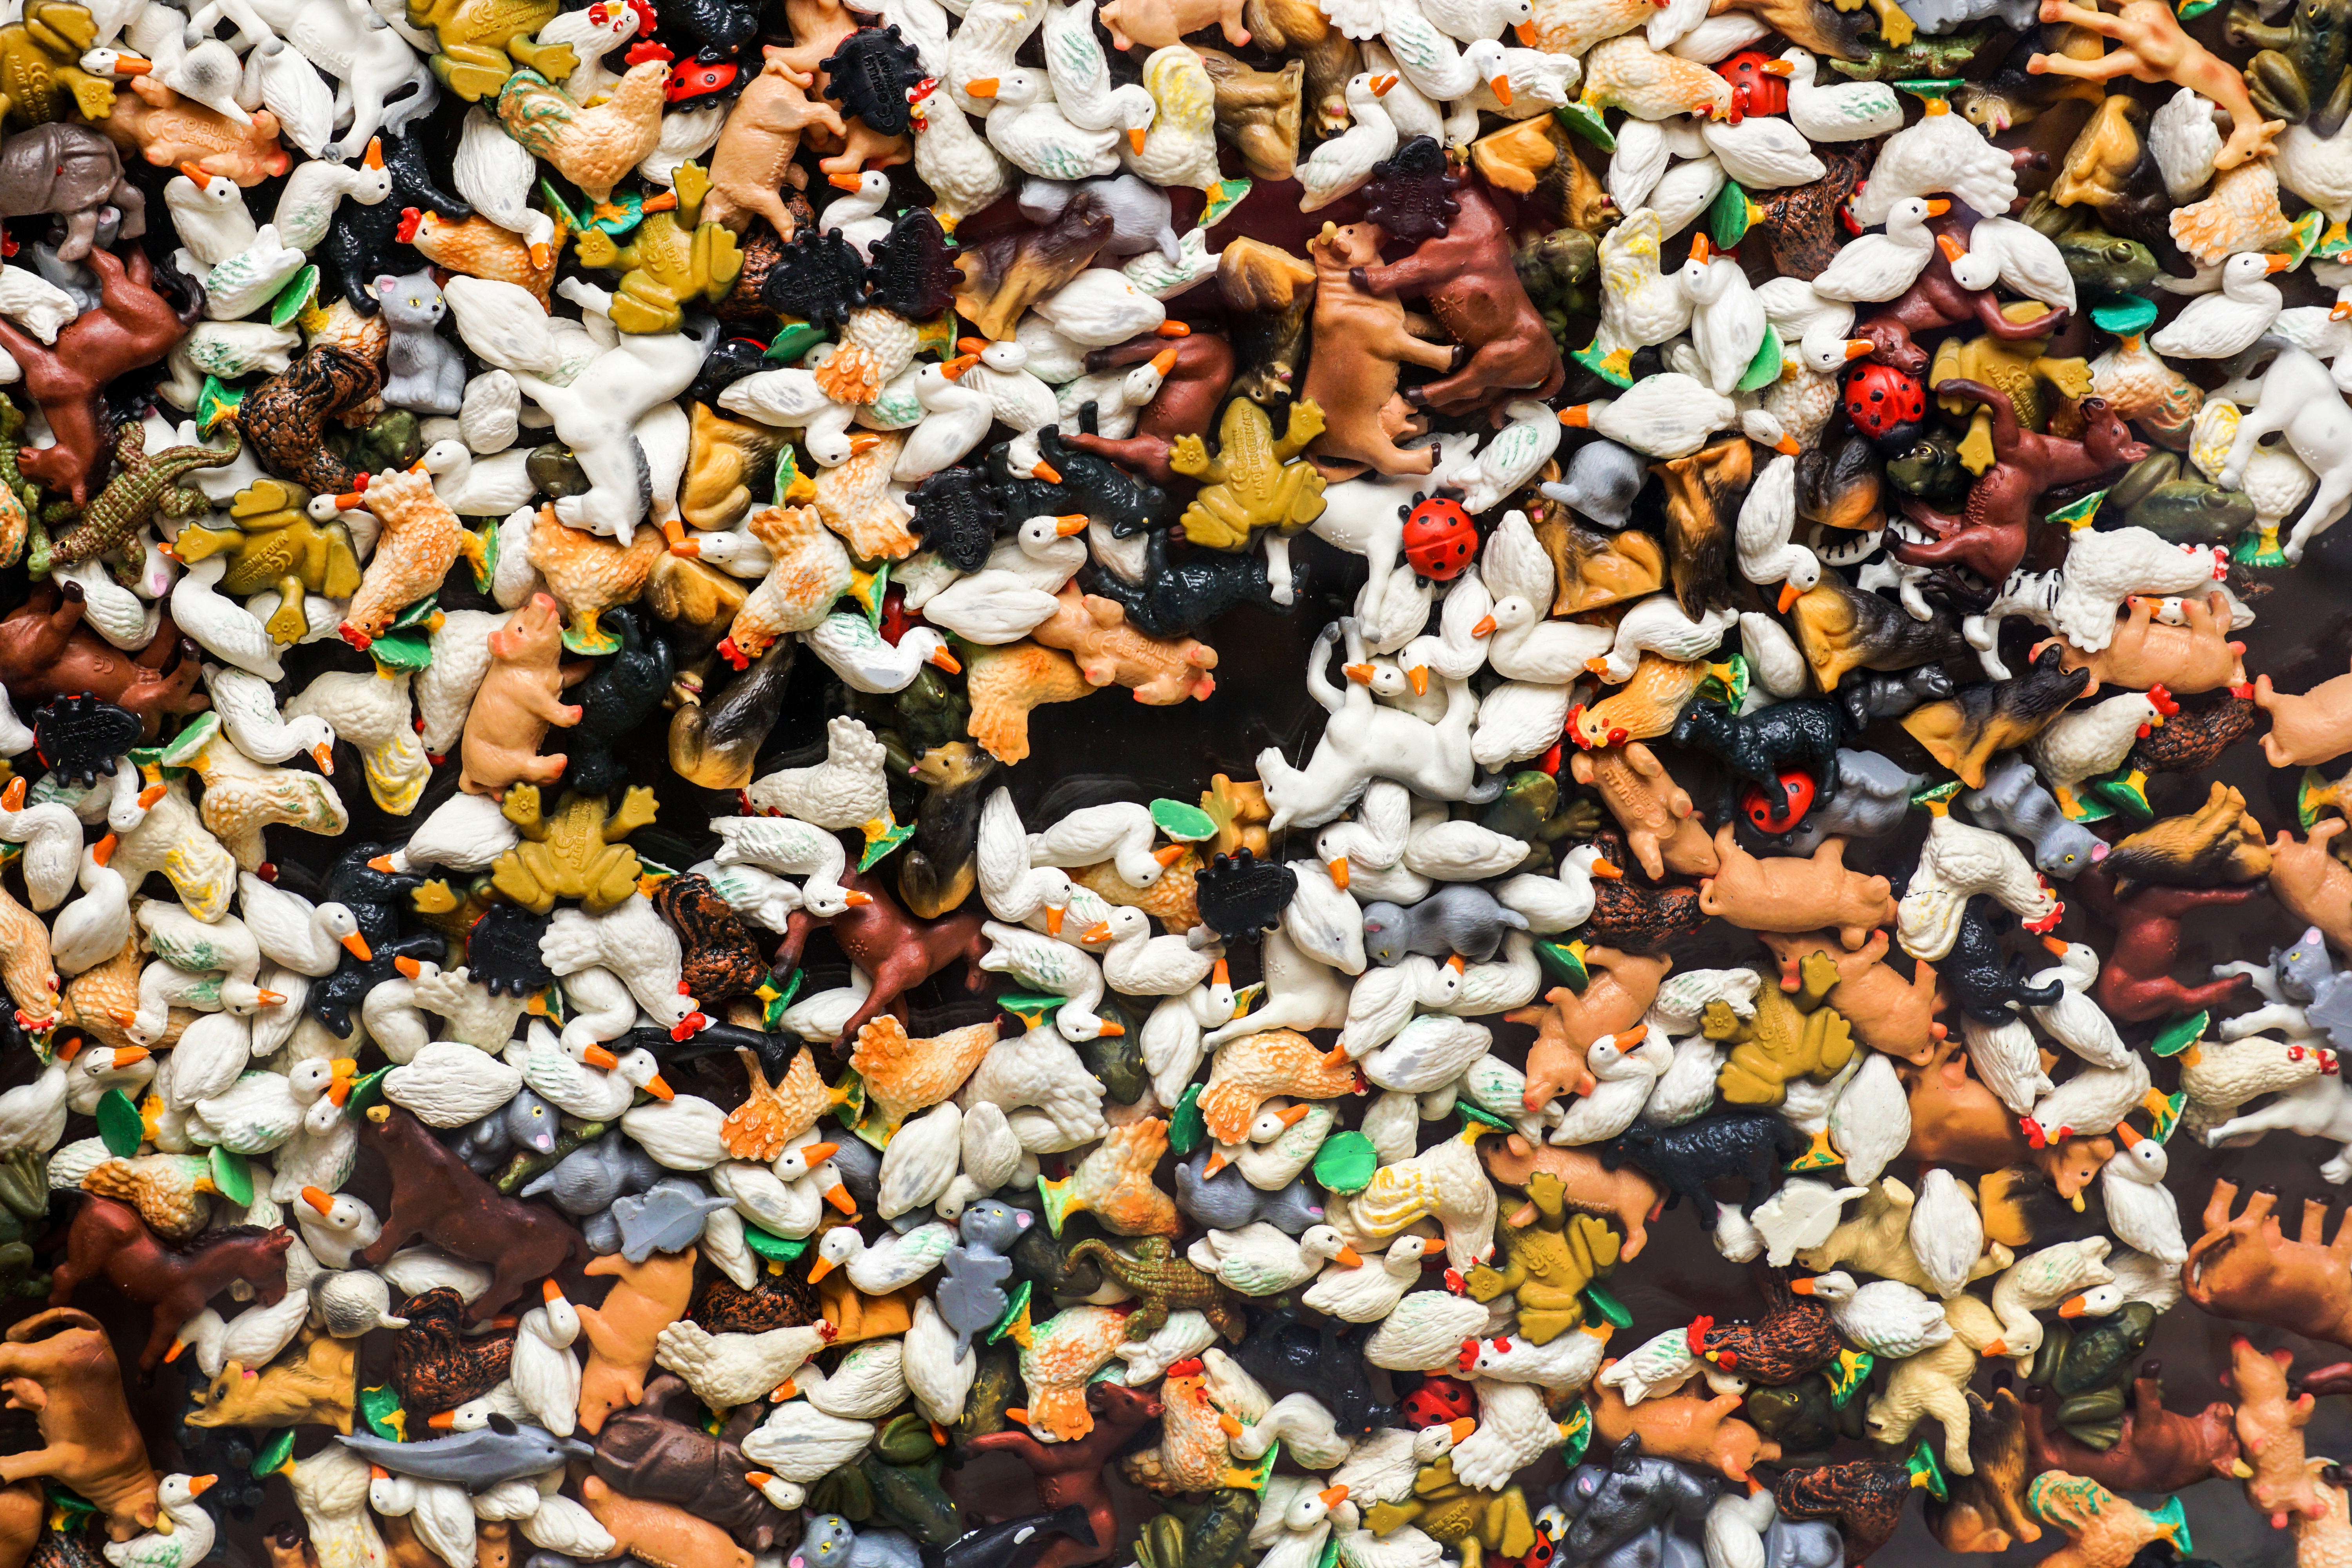
rock, play, leaf, flower, mouse, dog, animal, cute, food, cow, cat, color, horse, pebble, autumn, frog, beef, chicken, race, duck, goose, waste, toys, pig, hahn, farm animals, many animals